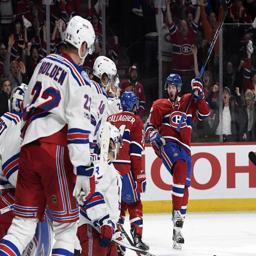
ice hockey centre reacts after scoring a goal against sports team during the first period in game two of the first round .